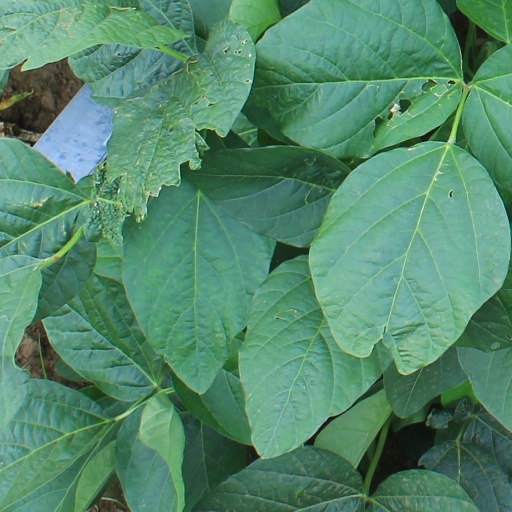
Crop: soybean